Werthenstein railway station

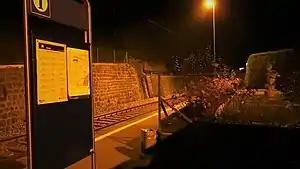
The station platform in 2018

Werthenstein railway station is a railway station in the municipality of Ruswil, in the Swiss canton of Lucerne. It is an intermediate stop on the standard gauge Bern–Lucerne line of Swiss Federal Railways. The station is named for and serves the municipality of Werthenstein, located across the Kleine Emme.